Vincenzo Petrocelli

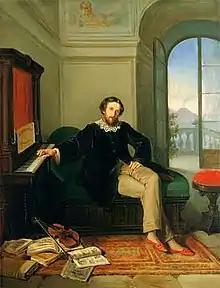
Portrait of , 1851

Vincenzo Pasquale Angelo Petrocelli (6 July 1823 – 2 February 1896) was a Neapolitan artist.